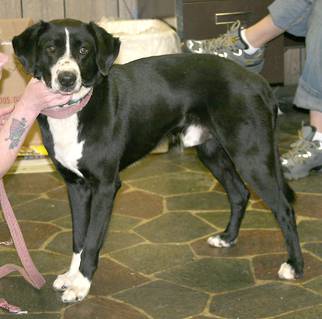
Label: dog